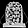
Label: Bag